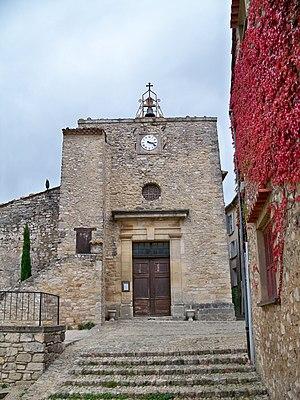
église de Caseneuve, Vaucluse, France
Caseneuve est une commune française, située dans le département de Vaucluse en région Provence-Alpes-Côte d'Azur.